Tugulu Group

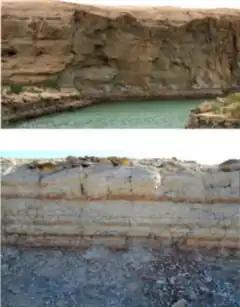
The Shengjinkou Formation, which makes up part of the Tugulu Group. Photographed before 2021.

The Tugulu Group is a geological Group in Xinjiang, China whose strata date back to the Early Cretaceous. Dinosaur skeletal remains and footprints are among the fossils that have been recovered from the formation.